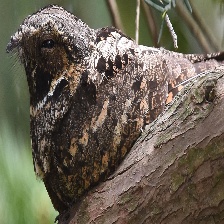
Species: EASTERN WIP POOR WILL
Scientific name: ANTROSTOMUS VOCIFERUS